By-elections to the 7th Russian State Duma

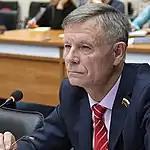
Elected Deputy Andrey Kuzmin

On 14 June 2018, Ivan Abramov, who was elected from the Amur constituency resigned, due to selection to the Federation Council. United Russia did not field any candidate in the by-election. On 9 September 2018 Blagoveshchensk City Duma member Andrey Kuzmin won the by-election.